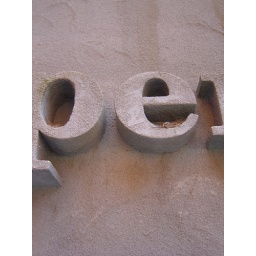
a very cool wall in the courtyard of the building where the craftshow was.